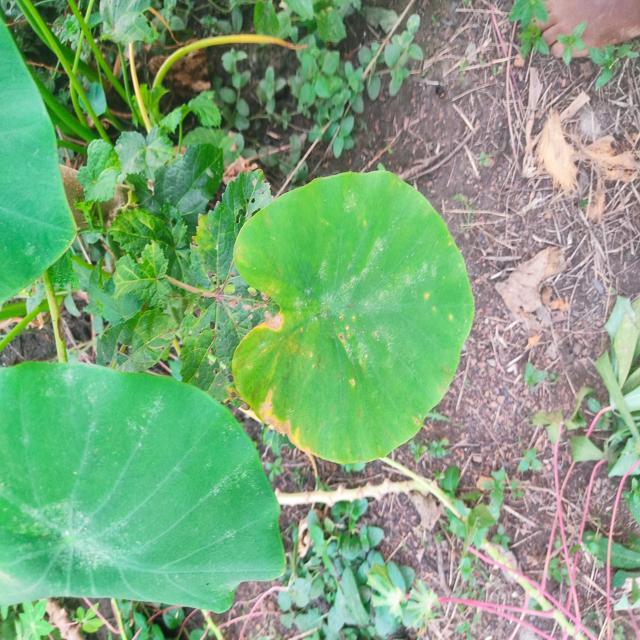
Label: Early_Blight